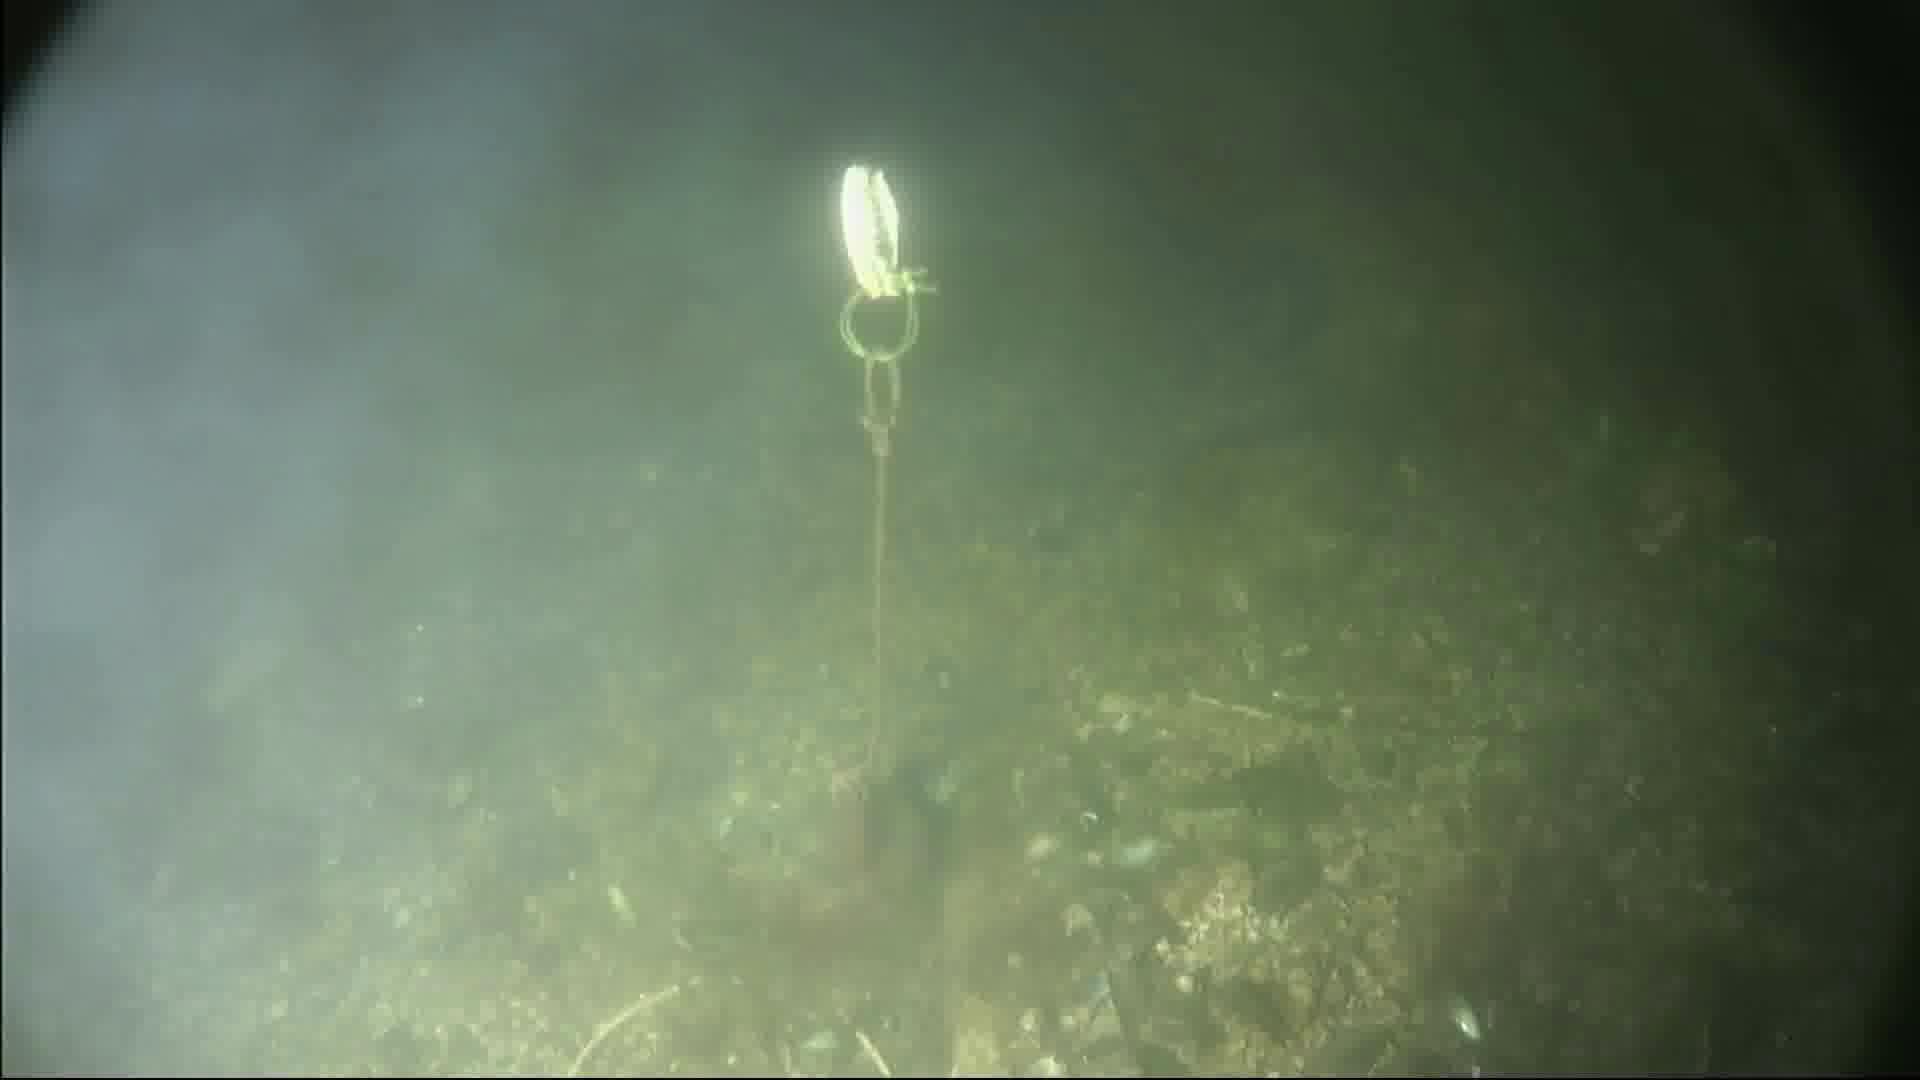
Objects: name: fish